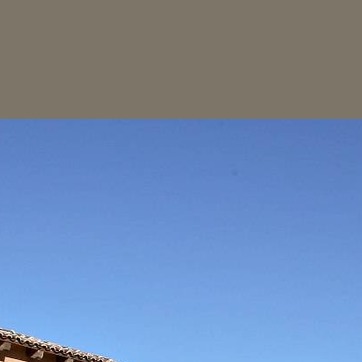
Material: sky